Canto do Rio Foot-Ball Club

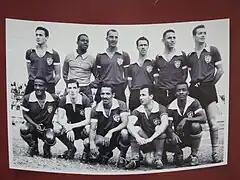
Footballing heyday Players of Canto do Rio in the 1950s

Canto do Rio played after its professionalisation from 1940 to 1964 as the only club from the state of Rio de Janeiro, of which Niterói was the capital, in the first division of the city of Rio de Janeiro, as the then capital of Brazil was in the then Federal District, and after 1960 in the then state of Guanabara. There, Canto do Rio generally finished in the lower regions of the table. In 1944 Canto do Rio peaked, finishing sixth, and in that season also had, with Geraldino who scored 19 goals, the top scorer of the league. Since 1964 the club has played occasionally in the second division of the Rio de Janeiro competition, but generally was to be found in the third level.